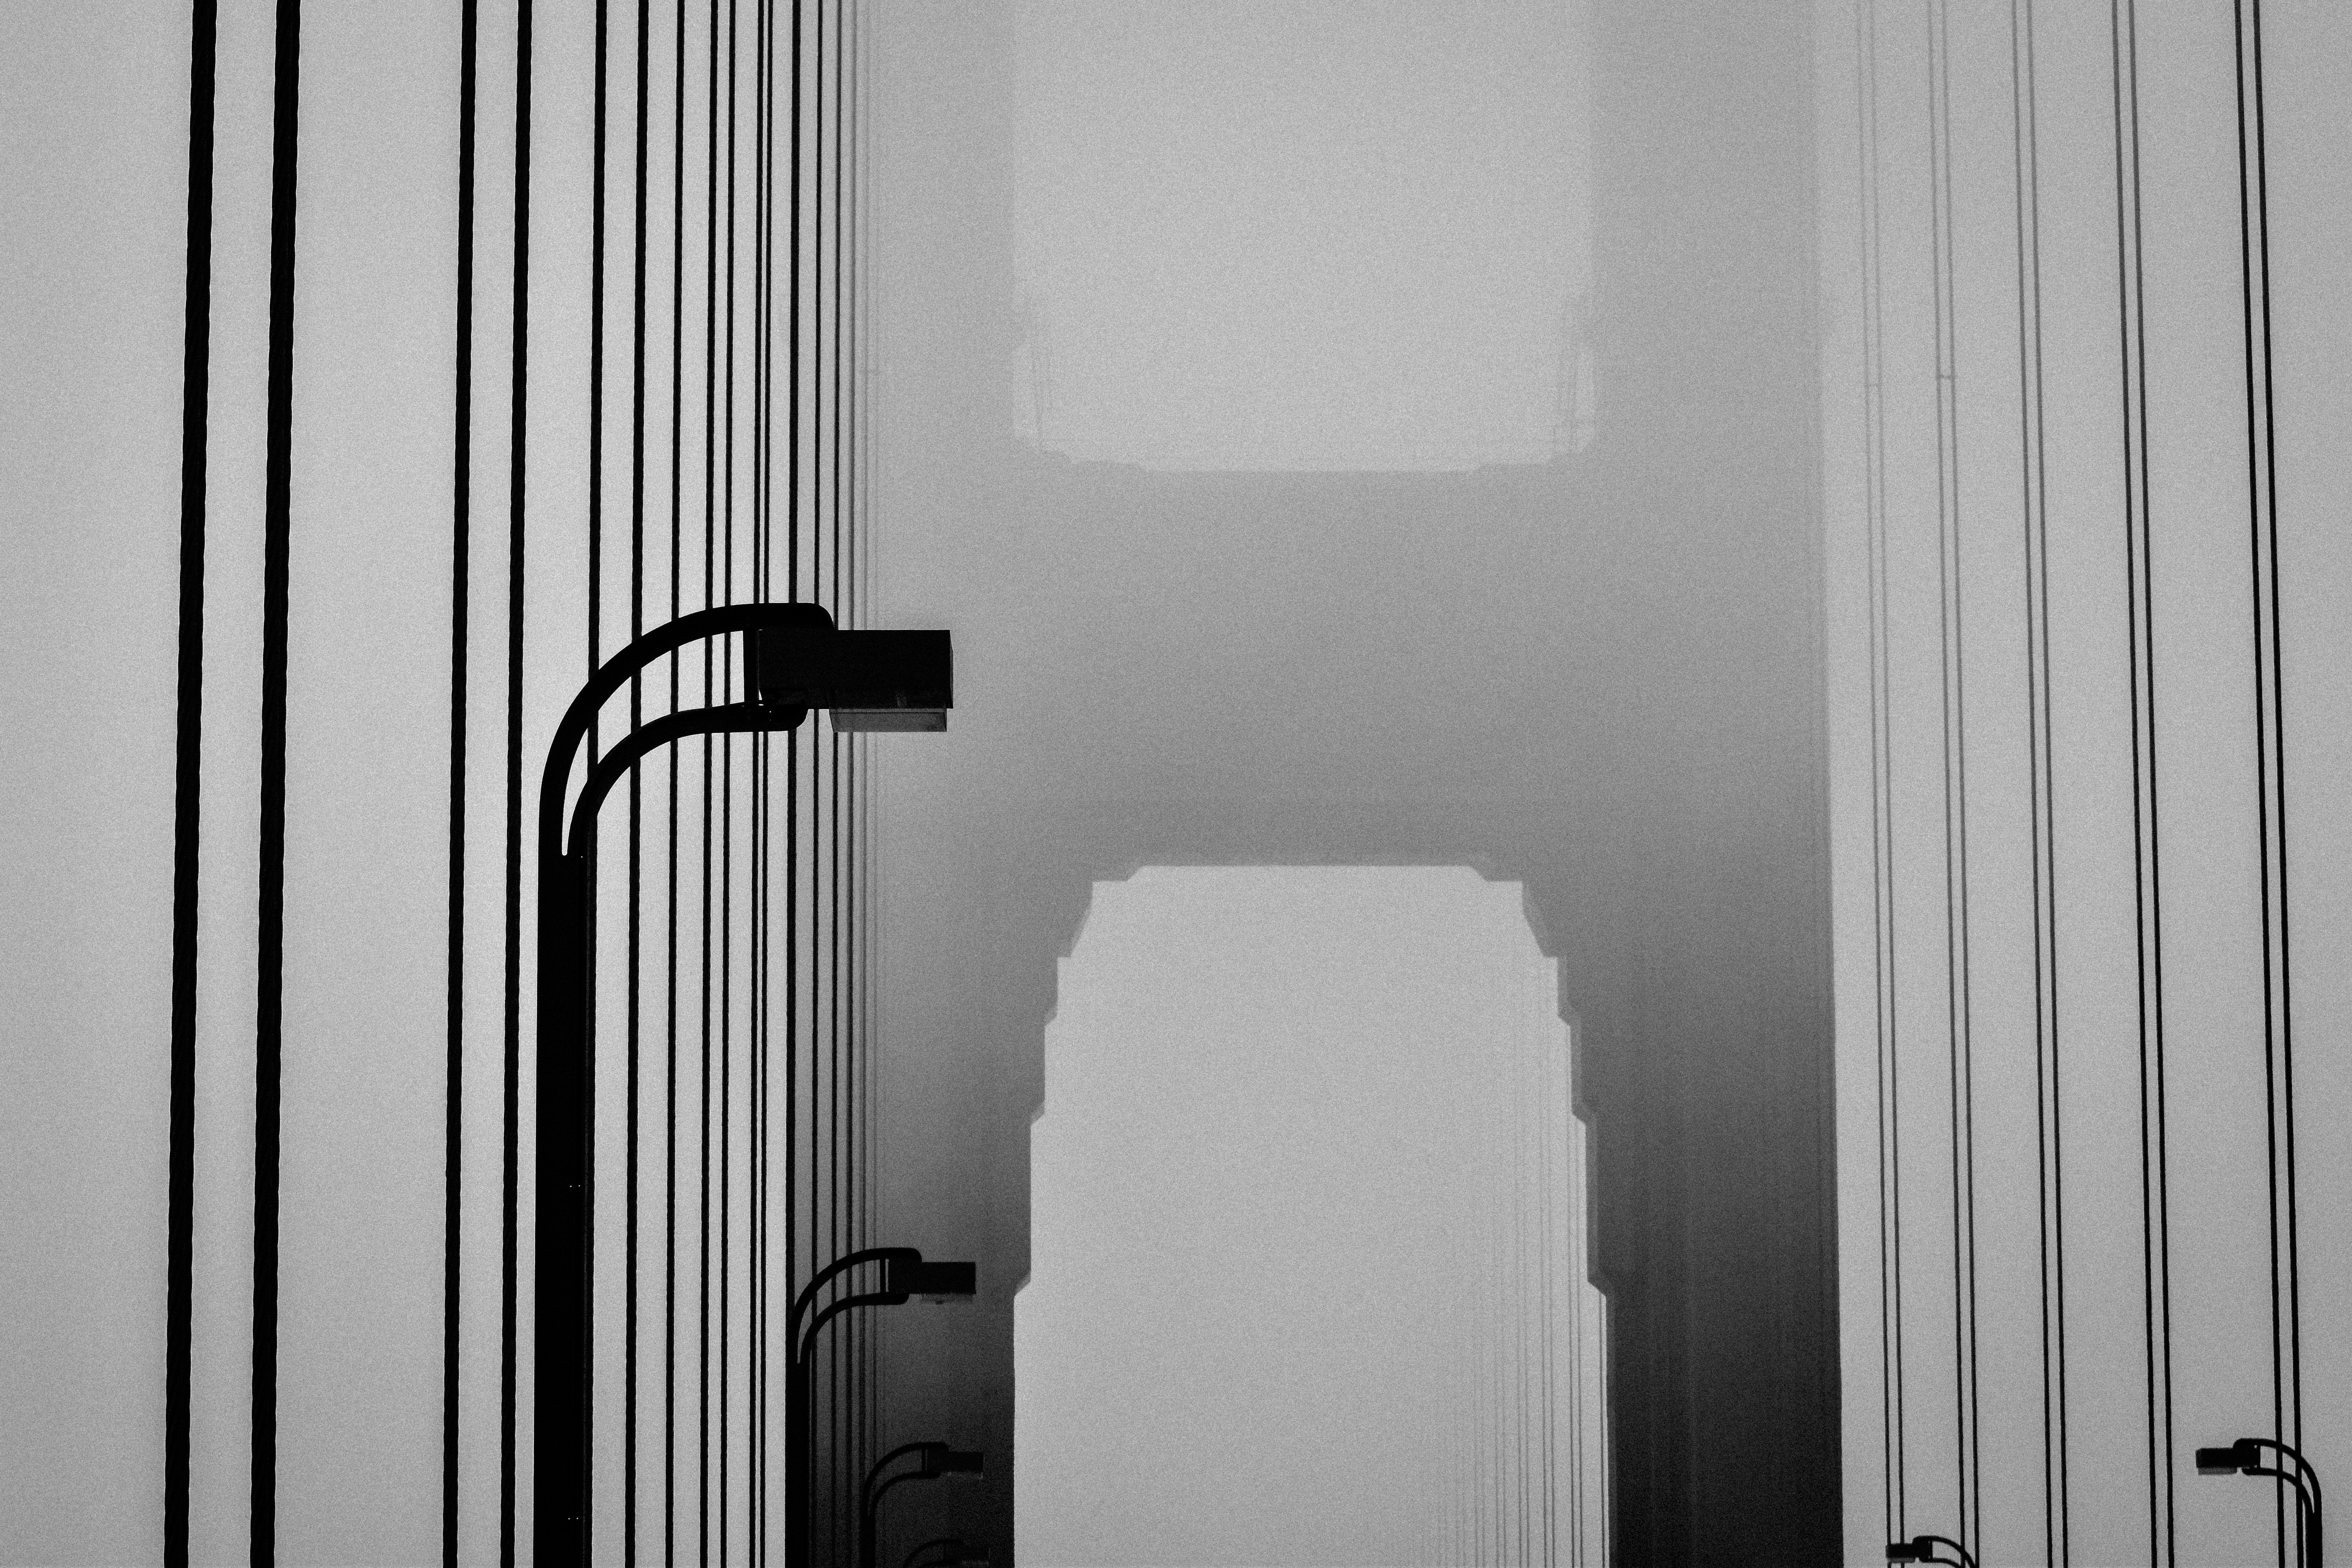
light, black and white, structure, white, house, wall, line, curtain, black, room, monochrome, door, interior design, design, shape, monochrome photography